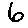
Label: 6